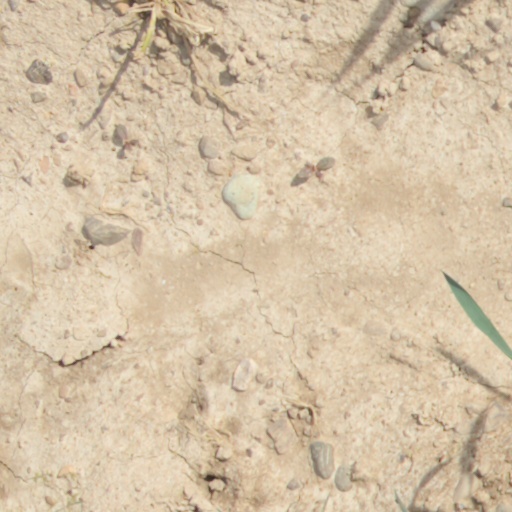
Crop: wheat